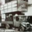
Label: truck